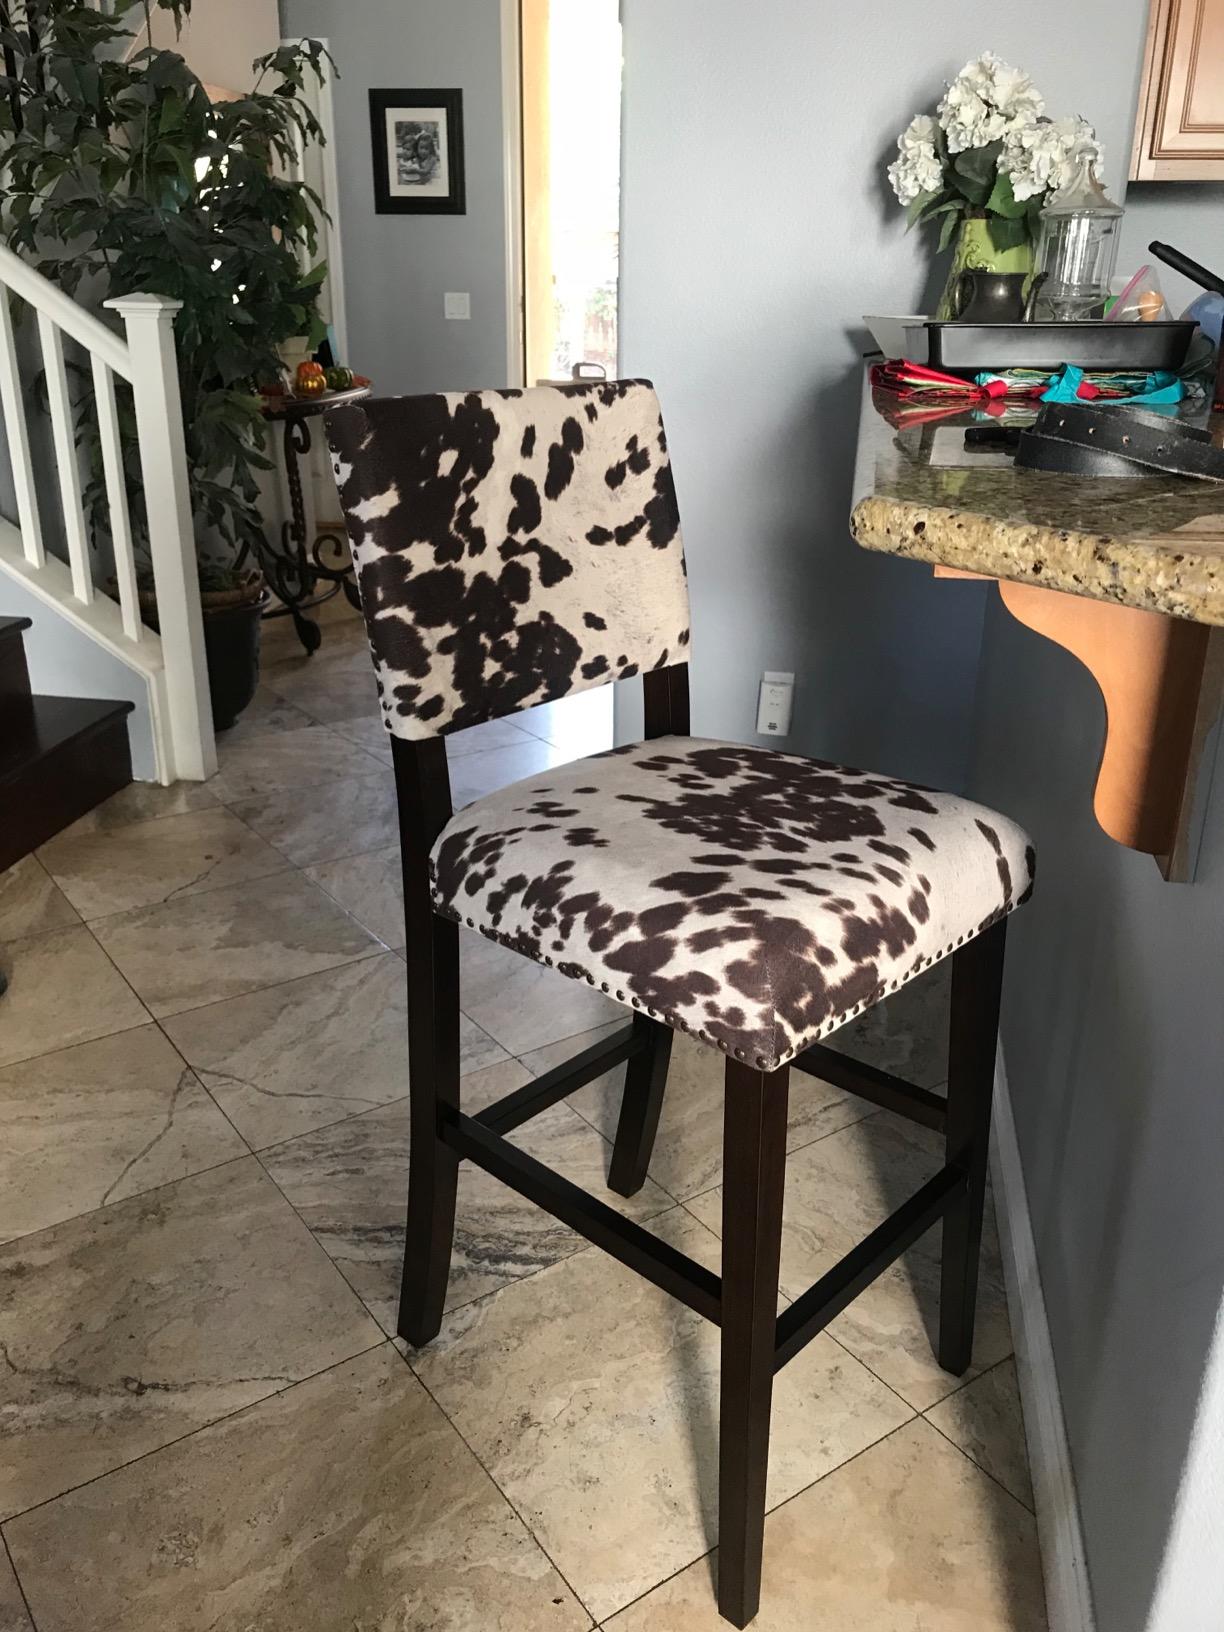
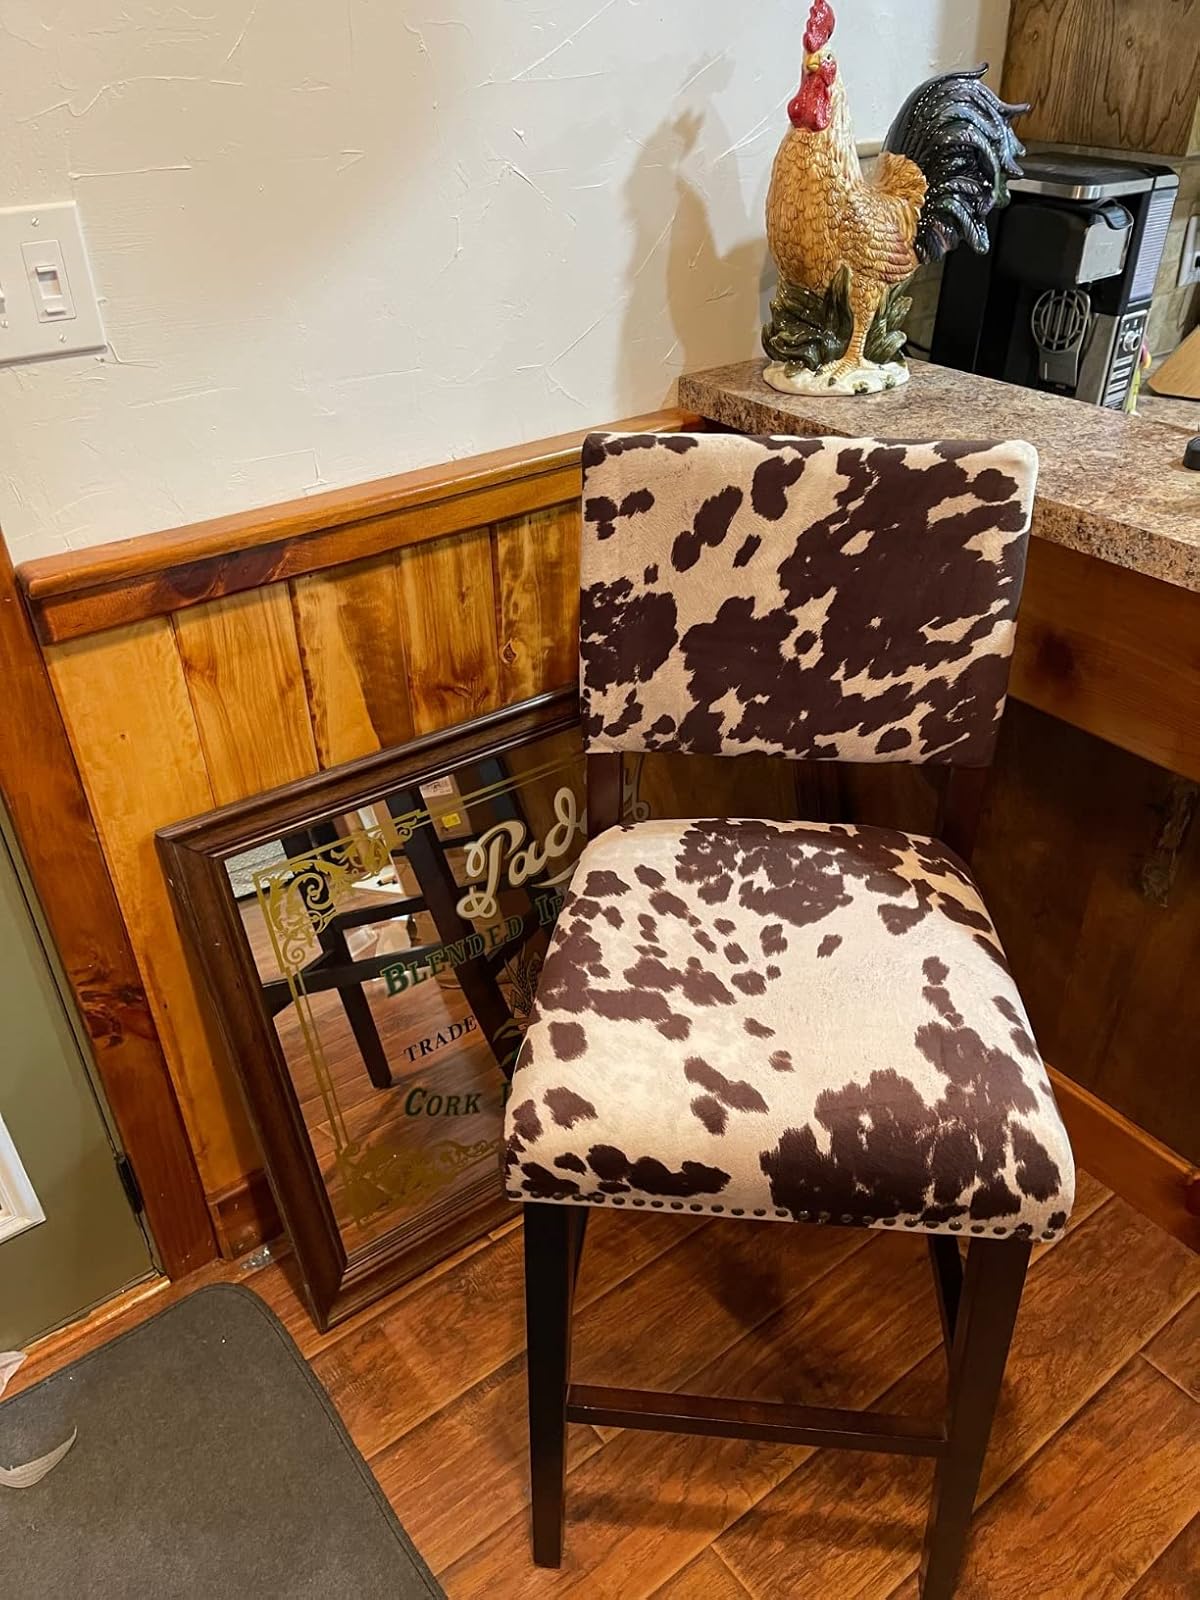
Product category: stool
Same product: yes